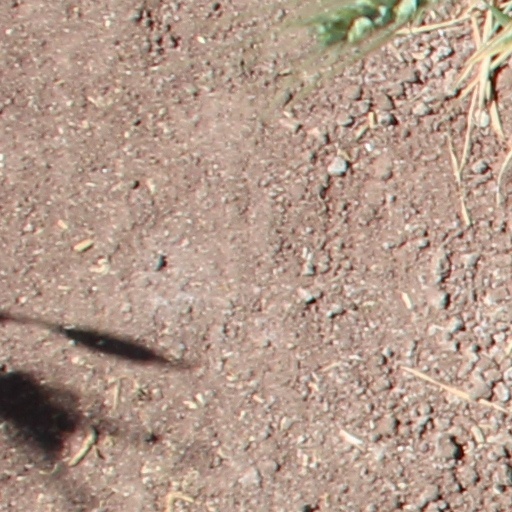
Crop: wheat